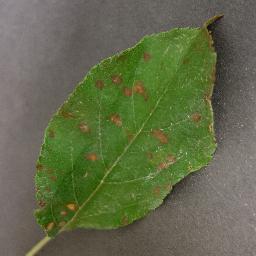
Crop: apple
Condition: cedar_rust